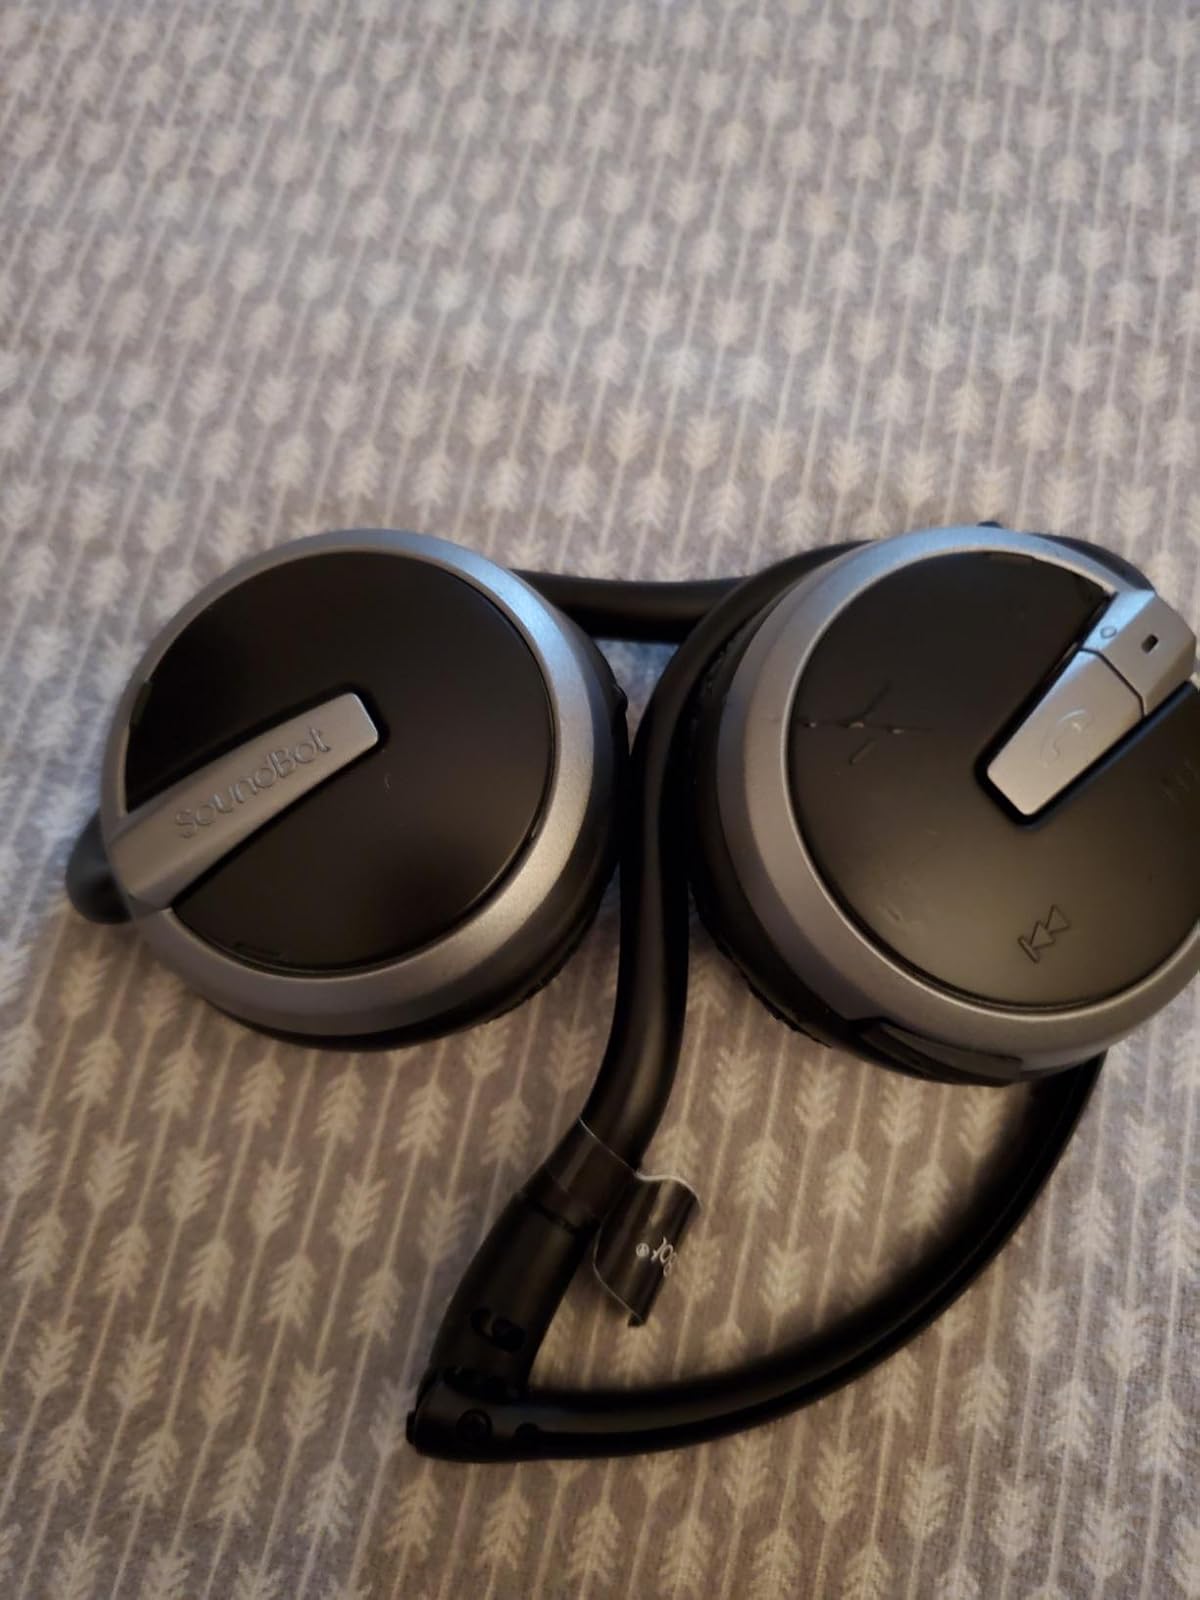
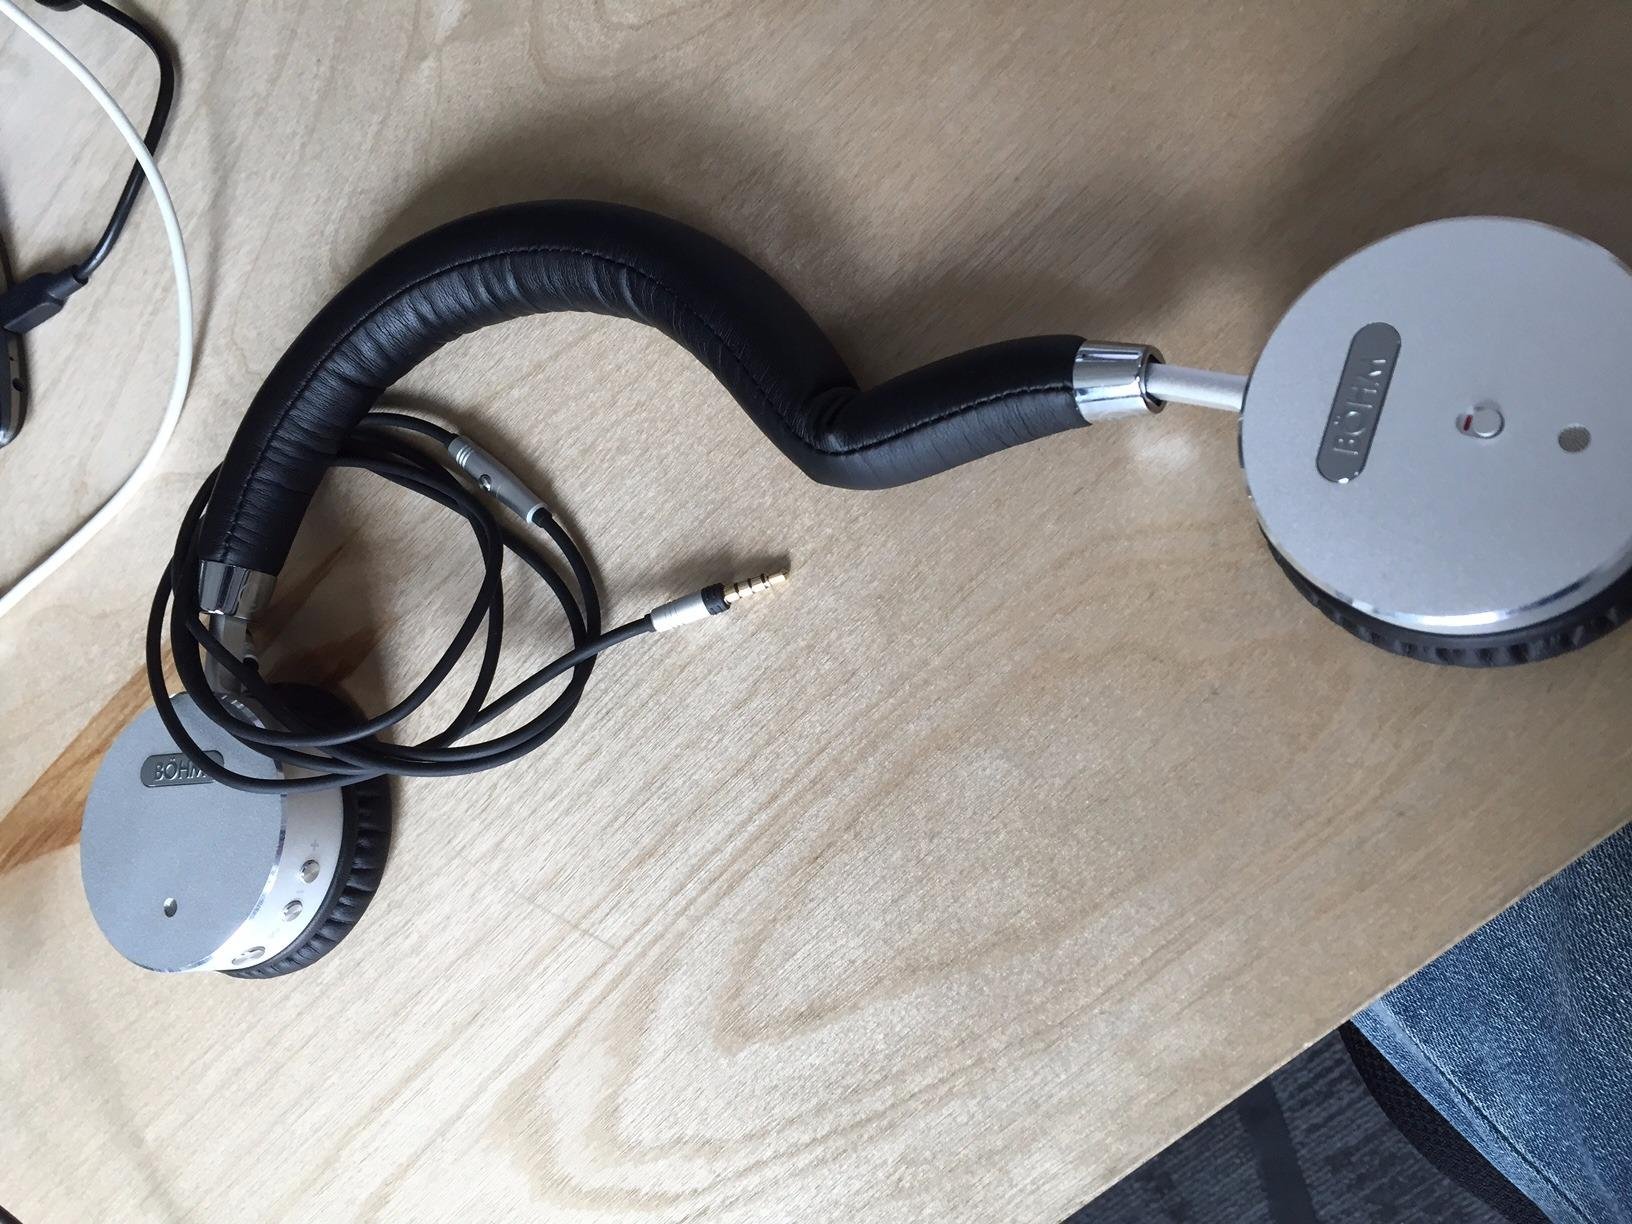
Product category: headphones
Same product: no